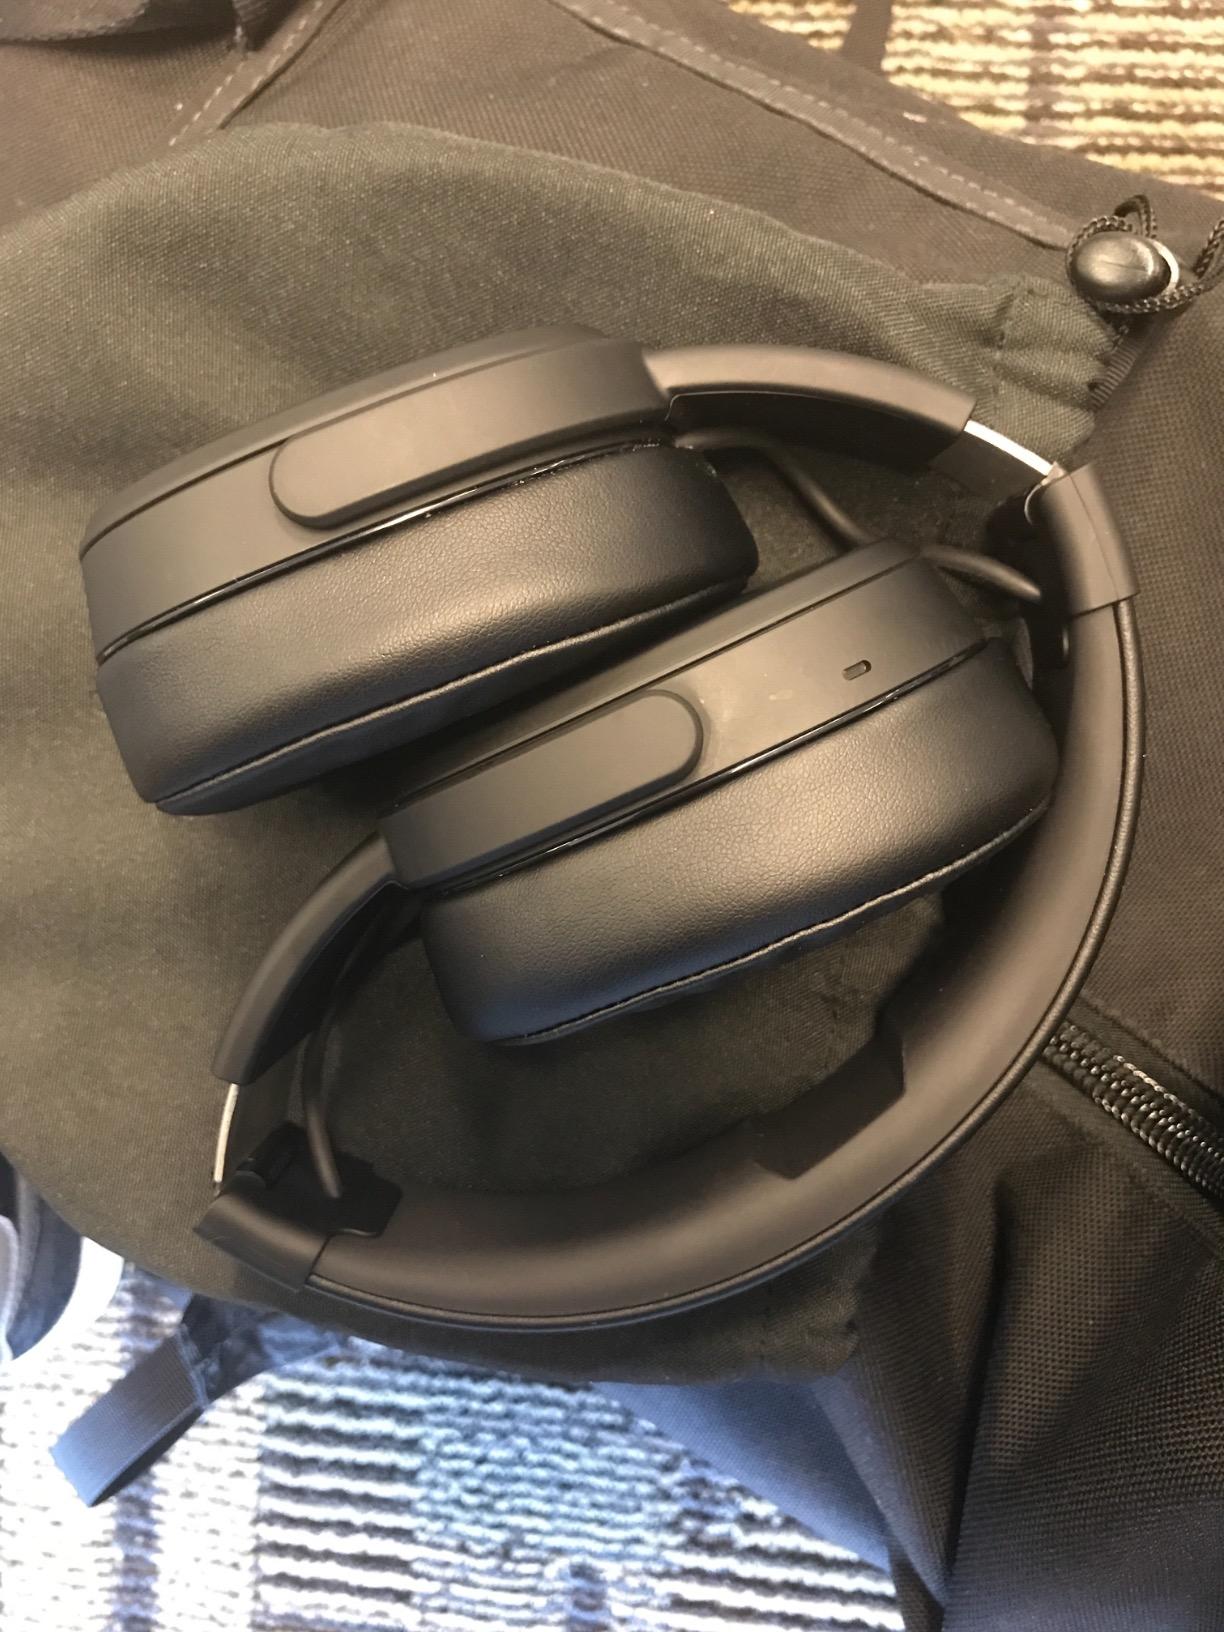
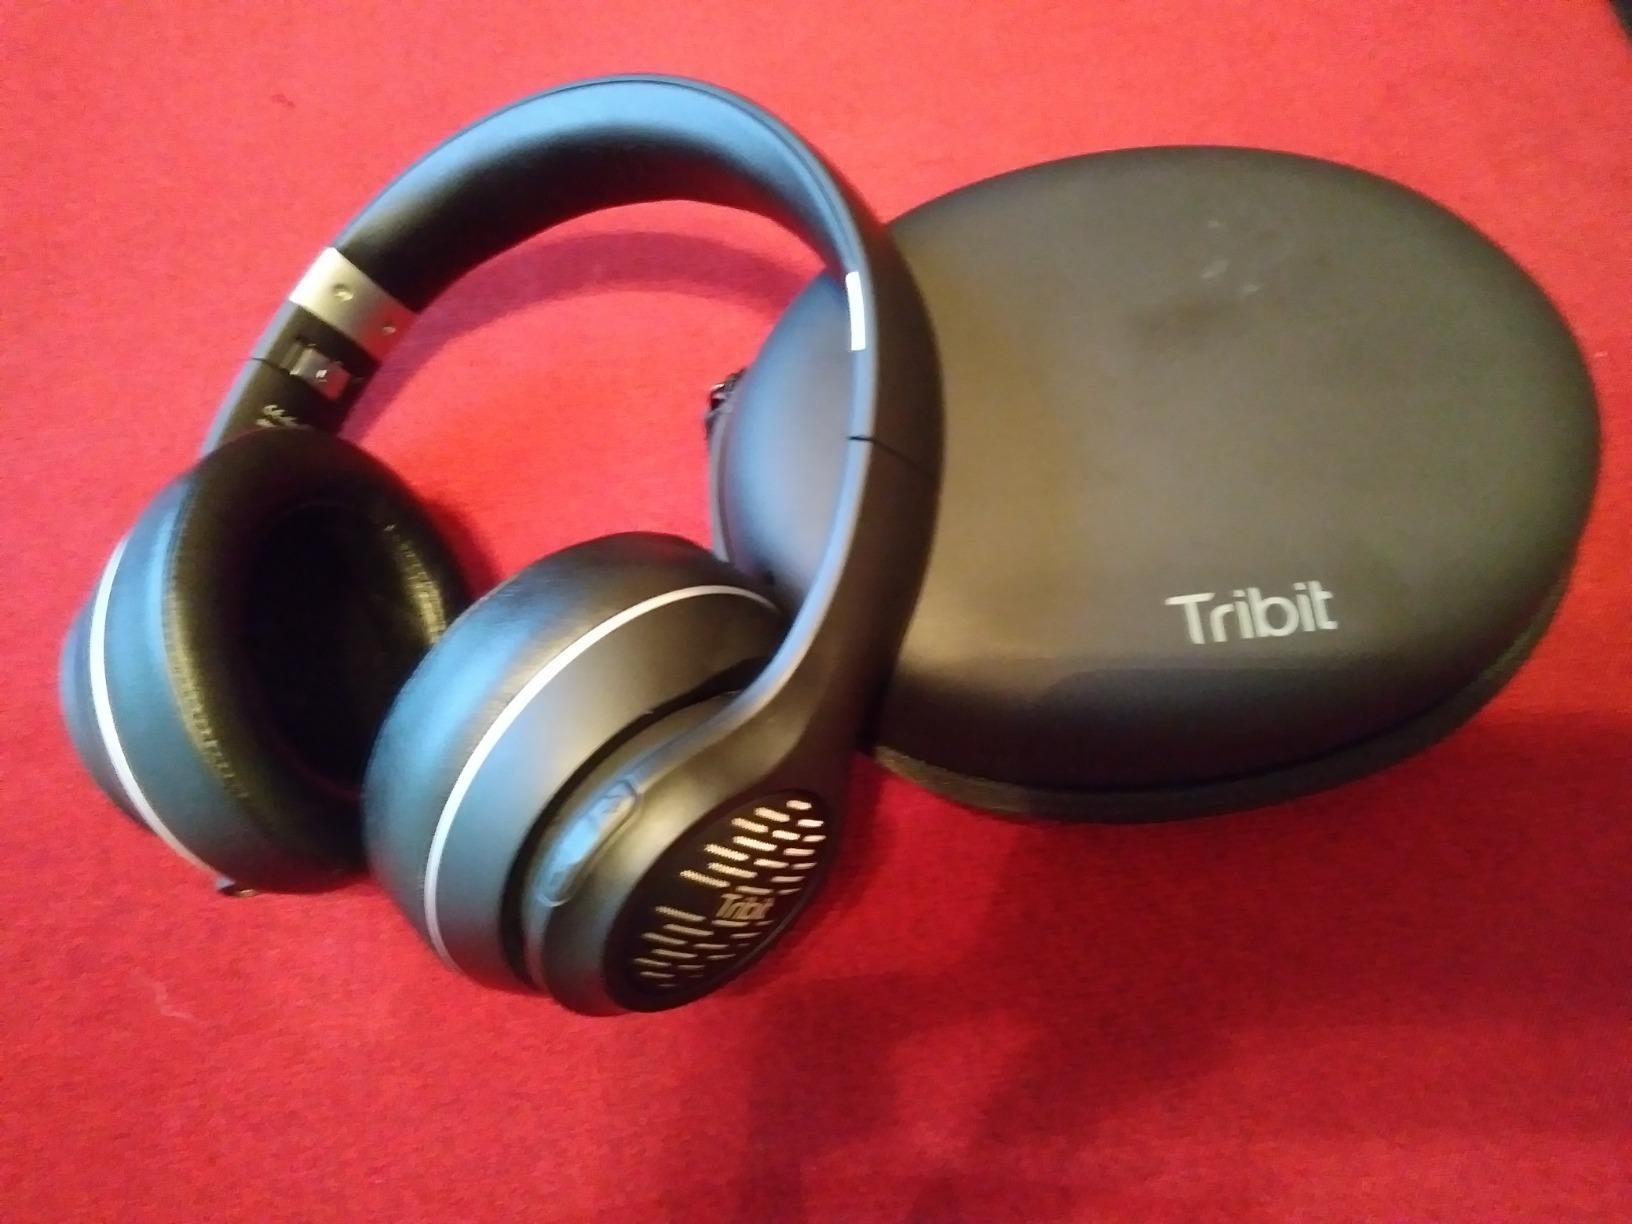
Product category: headphones
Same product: no